John Michael Ferrari

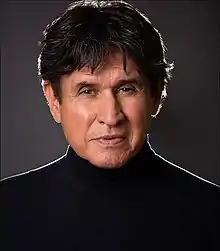

John Michael Ferrari (born November 11, 1947), is an American singer-songwriter, entertainer, music arranger, composer, and author.